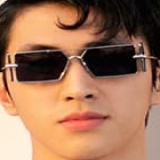
diễn viên Bình An